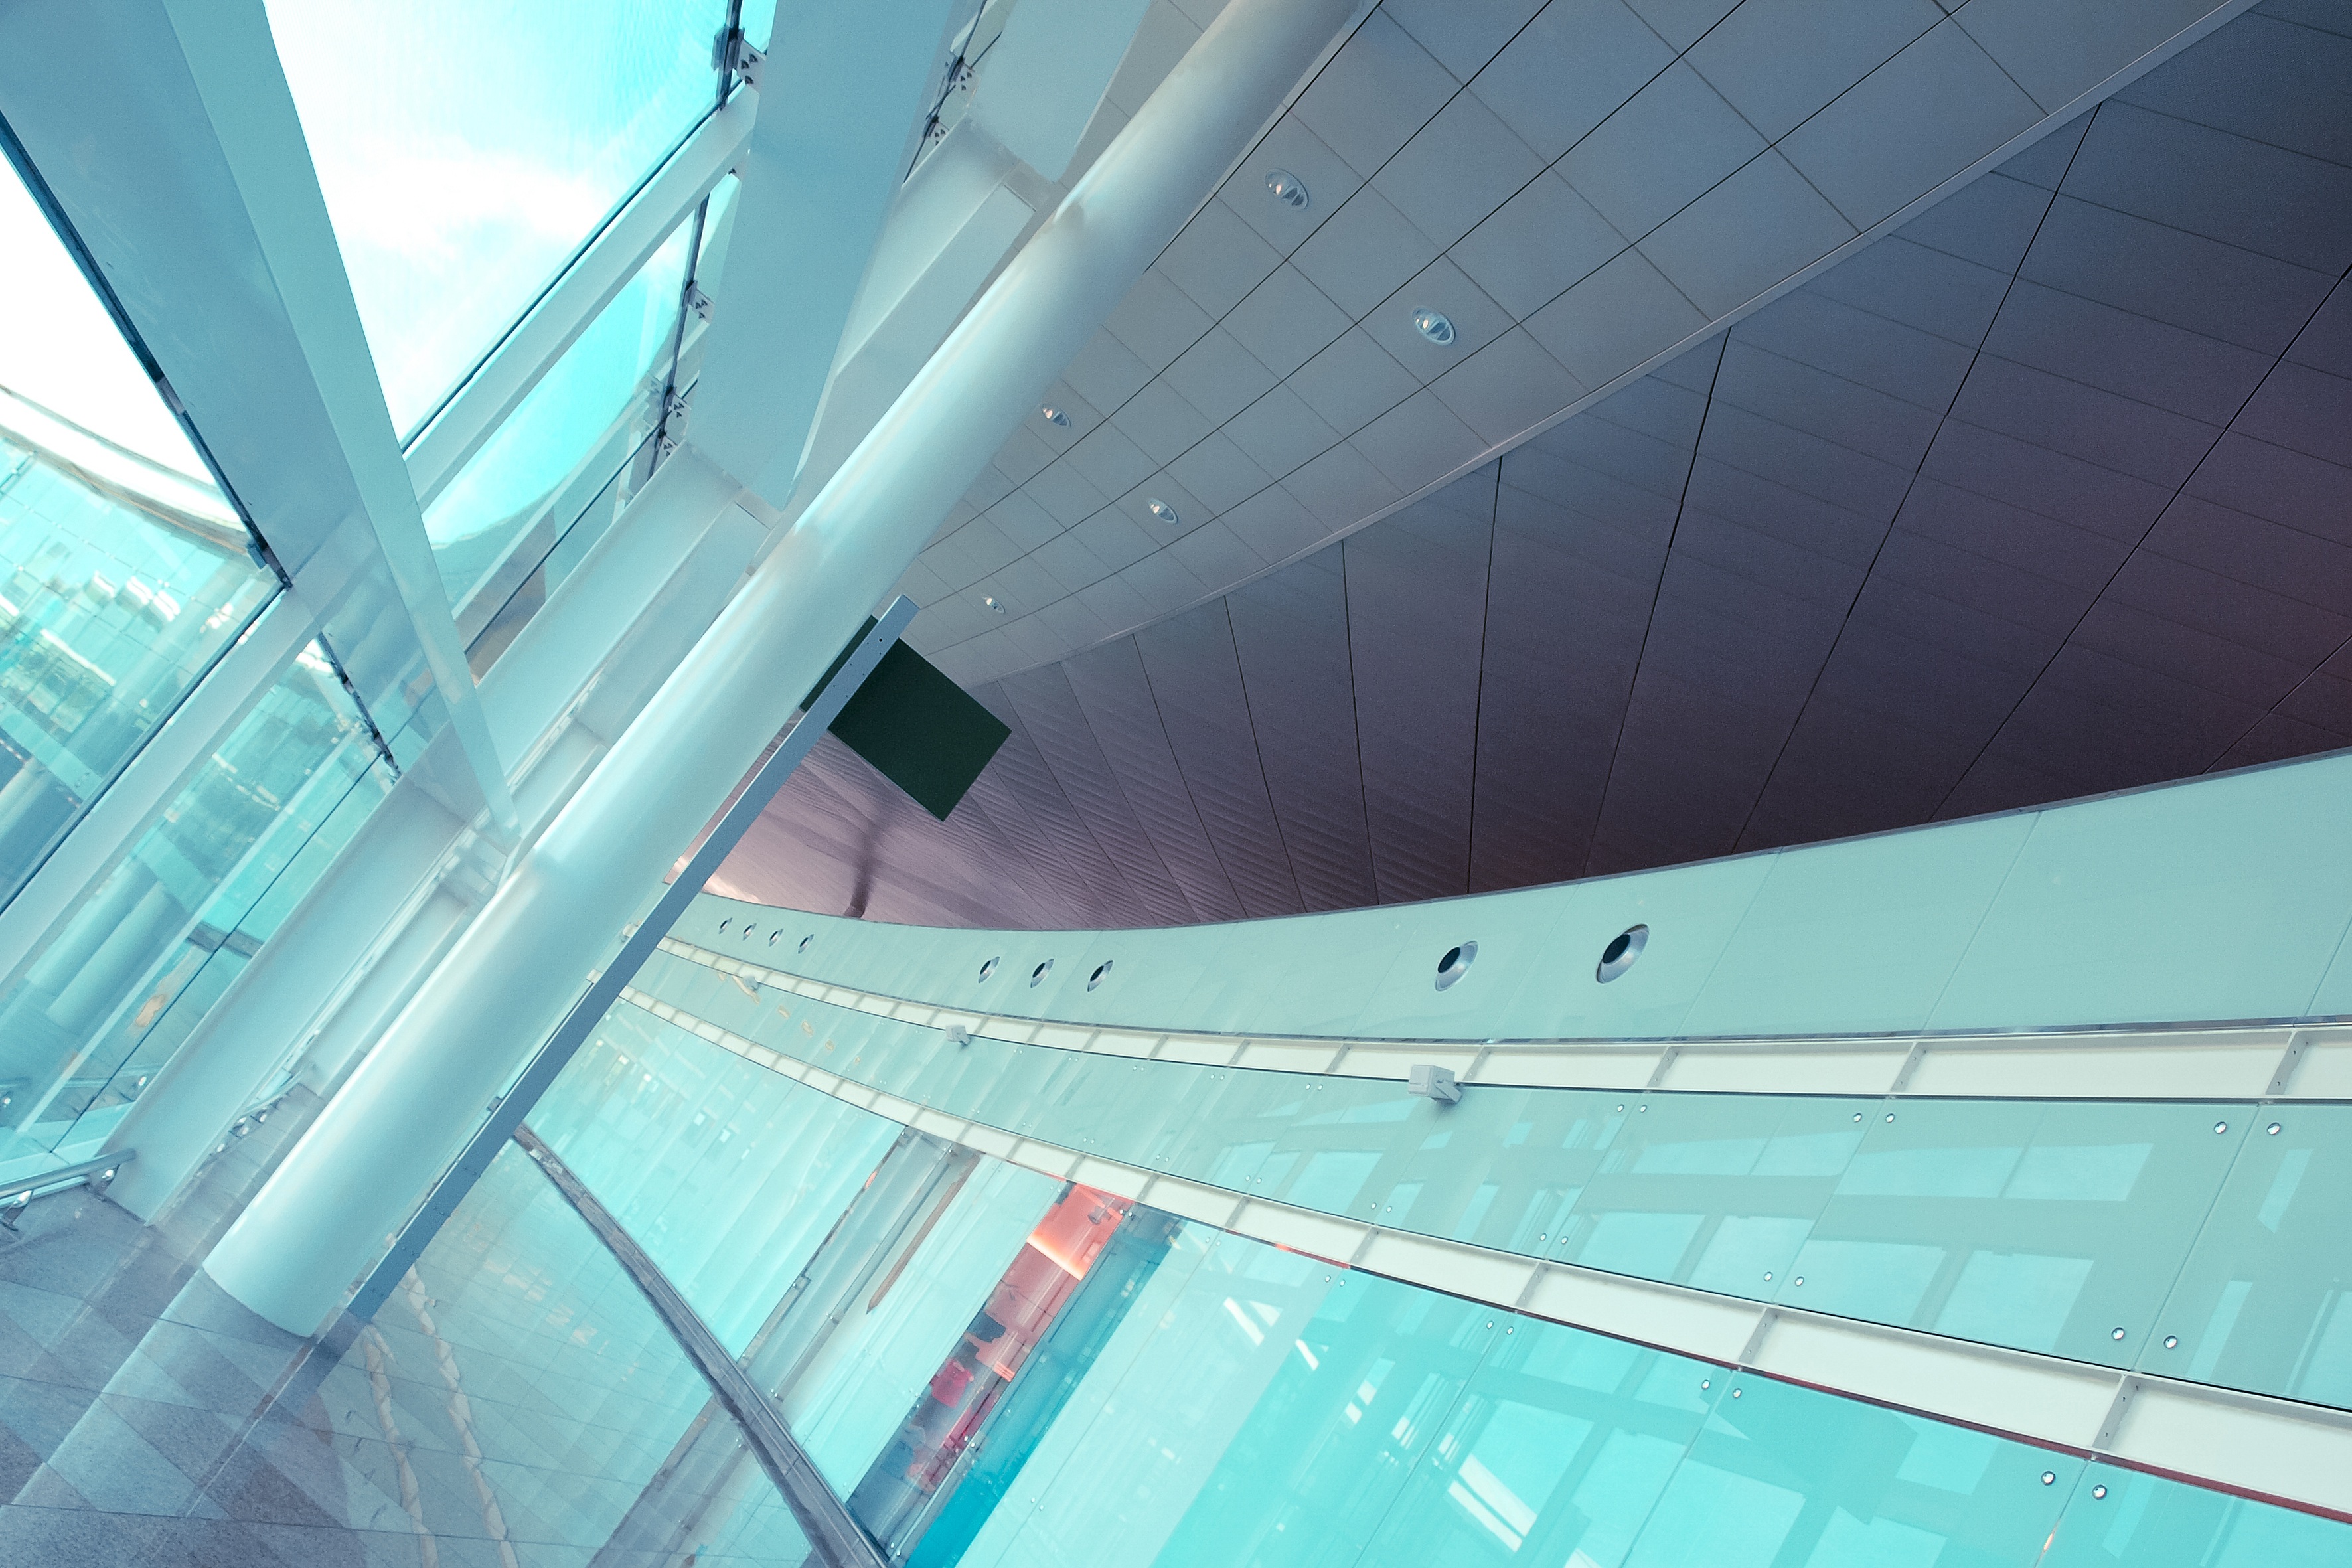
architecture, structure, interior, ceiling, line, reflection, swimming pool, blue, room, modern, symmetry, daylighting, airoport